Sky position (RA, Dec in degrees): 175.703, 9.224
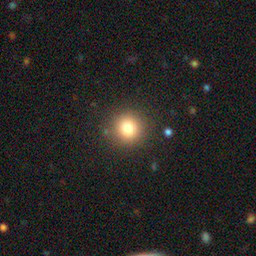
Galaxy morphology: Round Smooth Galaxies